Rob Porter

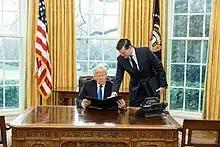
Porter with President Donald Trump in the Oval Office, January 2017

Porter clerked for the United States Court of Appeals for the District of Columbia Circuit. Porter has worked for Senators Rob Portman and Mike Lee.